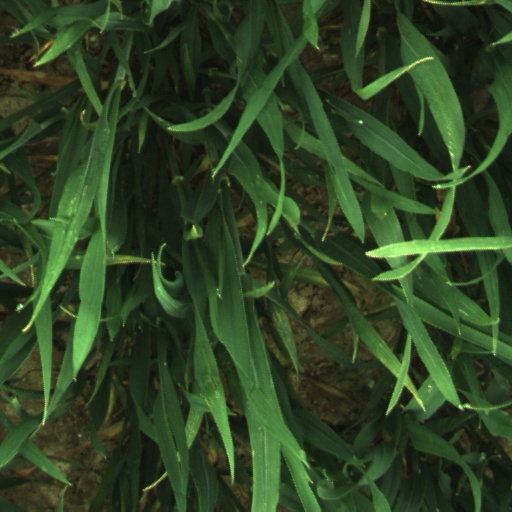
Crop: wheat